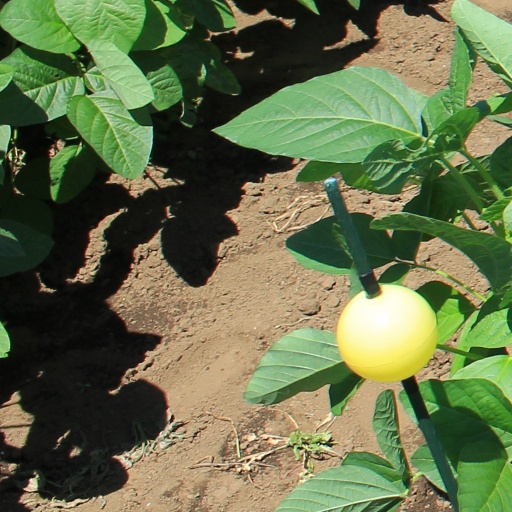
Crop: soybean